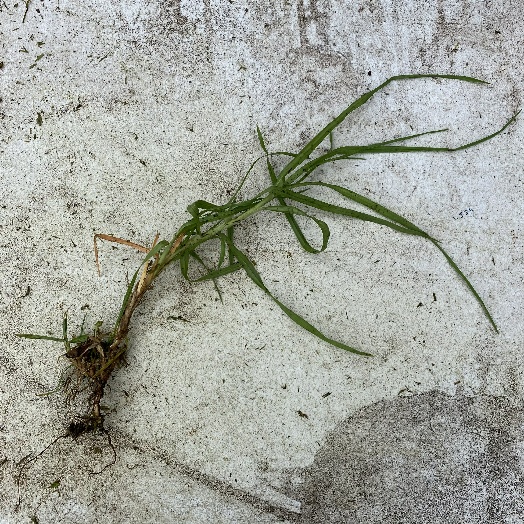
Label: Vegetation